Mercury Cyclone Spoiler II

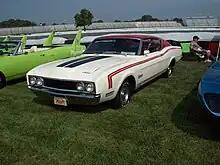
Cale Yarborough Spoiler II

The Mercury Cyclone Spoiler II was built in only two trim packages: The Cale Yarborough Special - a white car with red interior and exterior trim, and the Dan Gurney Special - a white car with blue interior and trim. A largely equivalent vehicle was also produced by Ford as the Torino Talladega.